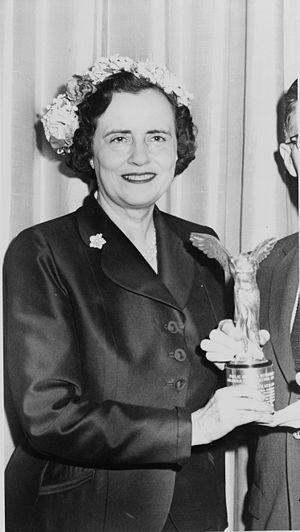
Le prix des quatre libertés de Roosevelt est une distinction décernée annuellement à des hommes et femmes dont les accomplissements ont démontré un engagement envers les principes que le Président Franklin Delano Roosevelt a proclamés dans son discours historique devant le Congrès le 6 janvier 1941, comme essentiels à la démocratie : la liberté d'expression, liberté de religion, être à l'abri du besoin, être à l'abri de la peur. La remise du prix est organisée un an sur deux à New York, à l'Institut Franklin et Eleanor Roosevelt et à Middelbourg aux Pays-Bas, au Roosevelt Stichting.